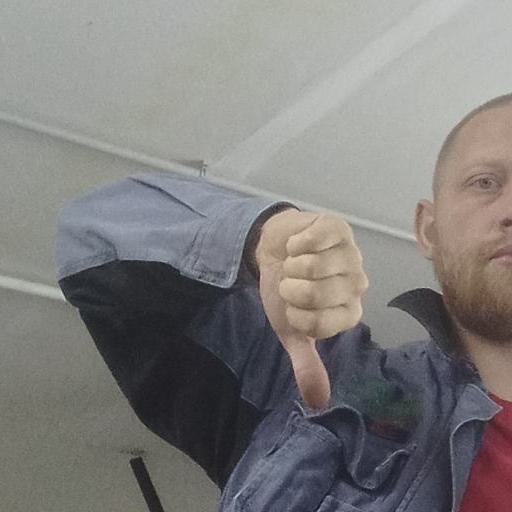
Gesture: dislike